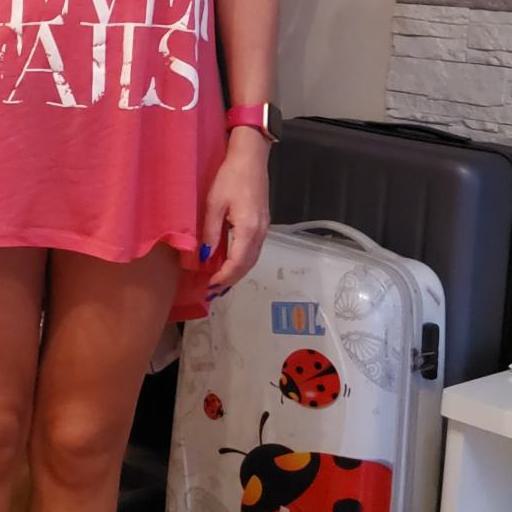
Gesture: no_gesture